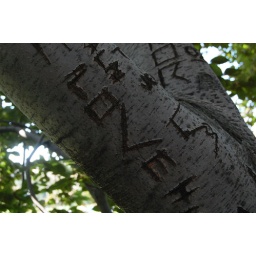
we climbed this tree near our school to find this sign on a tree which makes a perfect desktop image btw ;]